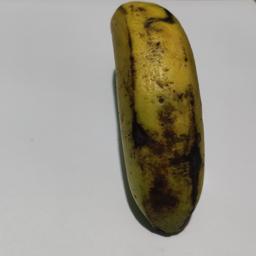
Banana variety: Sagor Kola